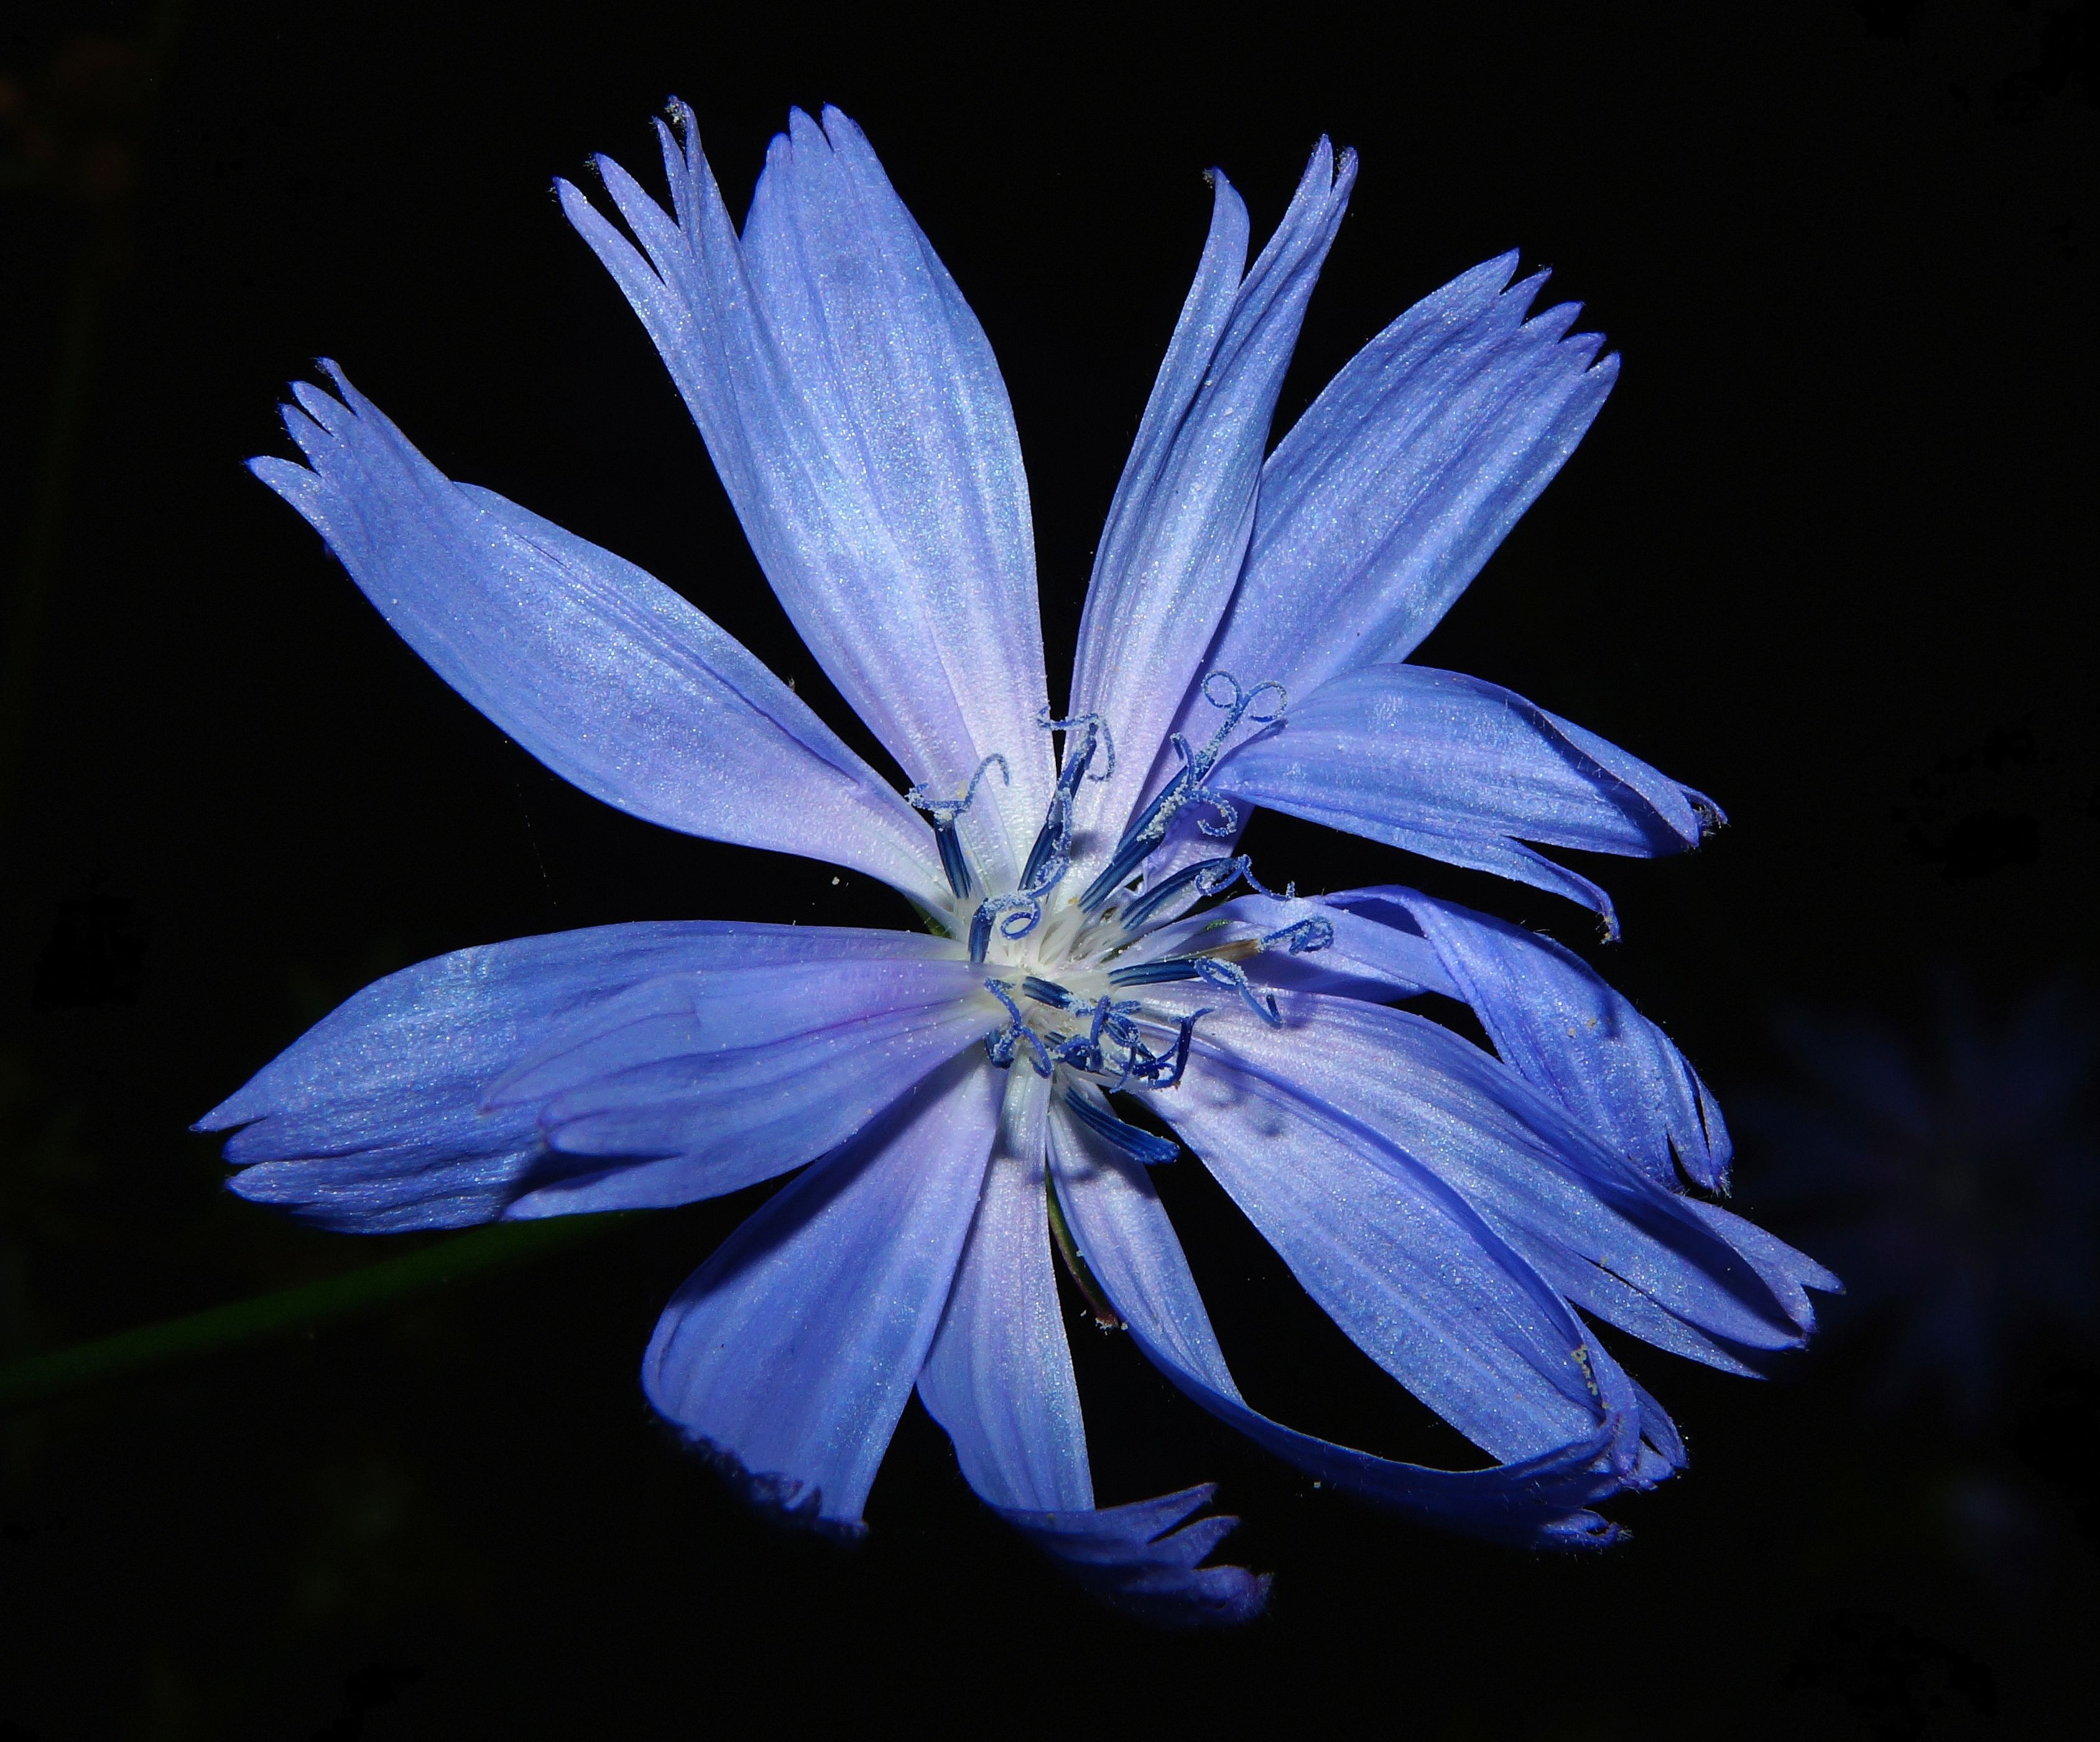
blossom, plant, flower, petal, bloom, summer, herb, produce, vegetable, blue, close, flora, broadcast, beautiful, chicory, calming, night photograph, macro photography, flowering plant, plant stem, land plant, leaf vegetable